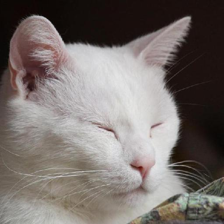
Label: animals